Giora Yoseftal

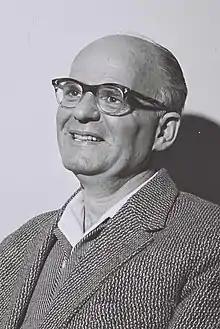
Yoseftal in 1959

Dr Giora Yoseftal (9 August 1912 – 23 August 1962) was an Israeli politician who held several ministerial portfolios in the late 1950s and early 1960s.